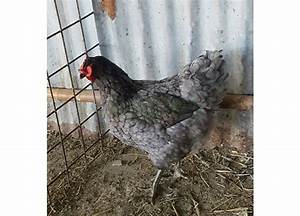
Label: chicken